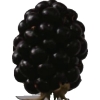
Label: blackberry